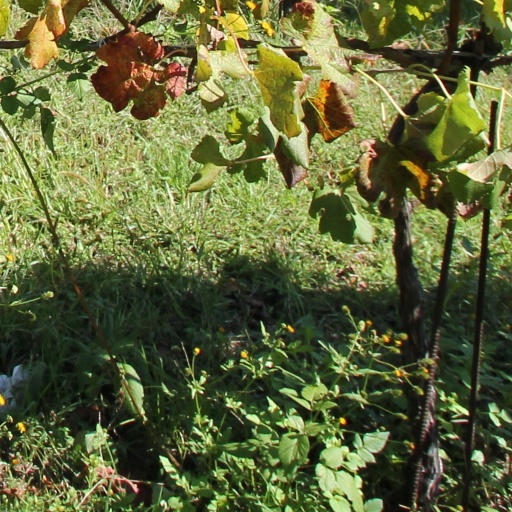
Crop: grape